2001

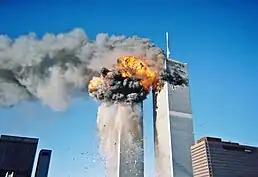
The September 11 attacks were a defining event of the year 2001.

The September 11 attacks were carried out by Al-Qaeda when 19 terrorists hijacked four commercial airplanes and crashed two of them into the World Trade Center, one into the Pentagon, and one near Stonycreek Township, Pennsylvania. 2,977 people were killed; the attacks and the subsequent global war on terror are widely recognized as events that defined 2001. This was internationally recognized as an armed attack against the United States under the UN charter, and NATO invoked Article 5 of the North Atlantic Treaty for the first time in its history.